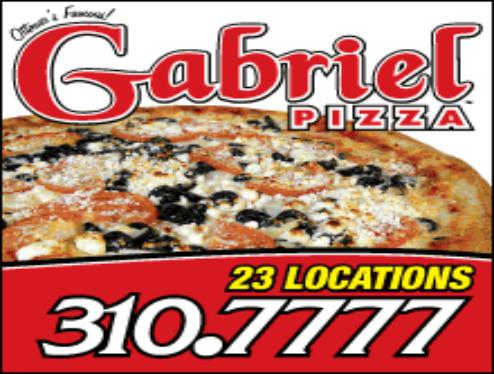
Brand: Gabriel Pizza
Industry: Food